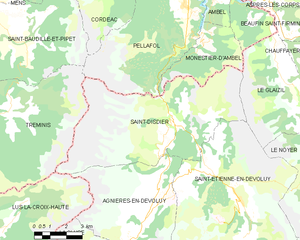
Carte des communes françaises: Saint-Disdier